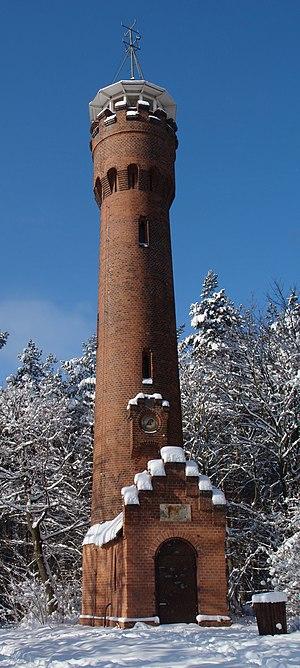
La tour Bismarck à Zielona Góra, en Pologne. Polski: Wieża Bismarcka w Zielonej Górze. Ślůnski: Bismarka Wjeża, Źelono Gůra. * Sony DSC H9 * 1/320 sec * f/8.0 * ISO 100